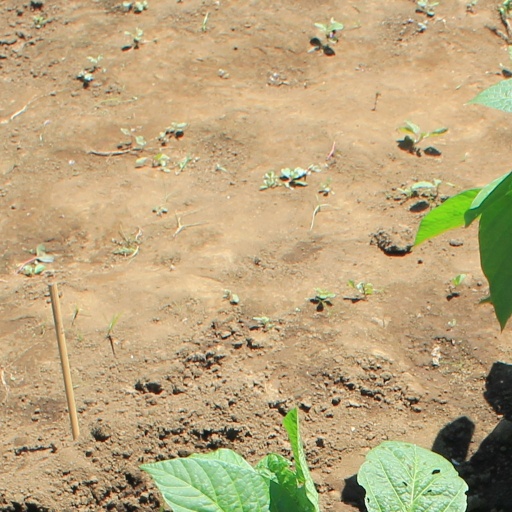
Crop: soybean